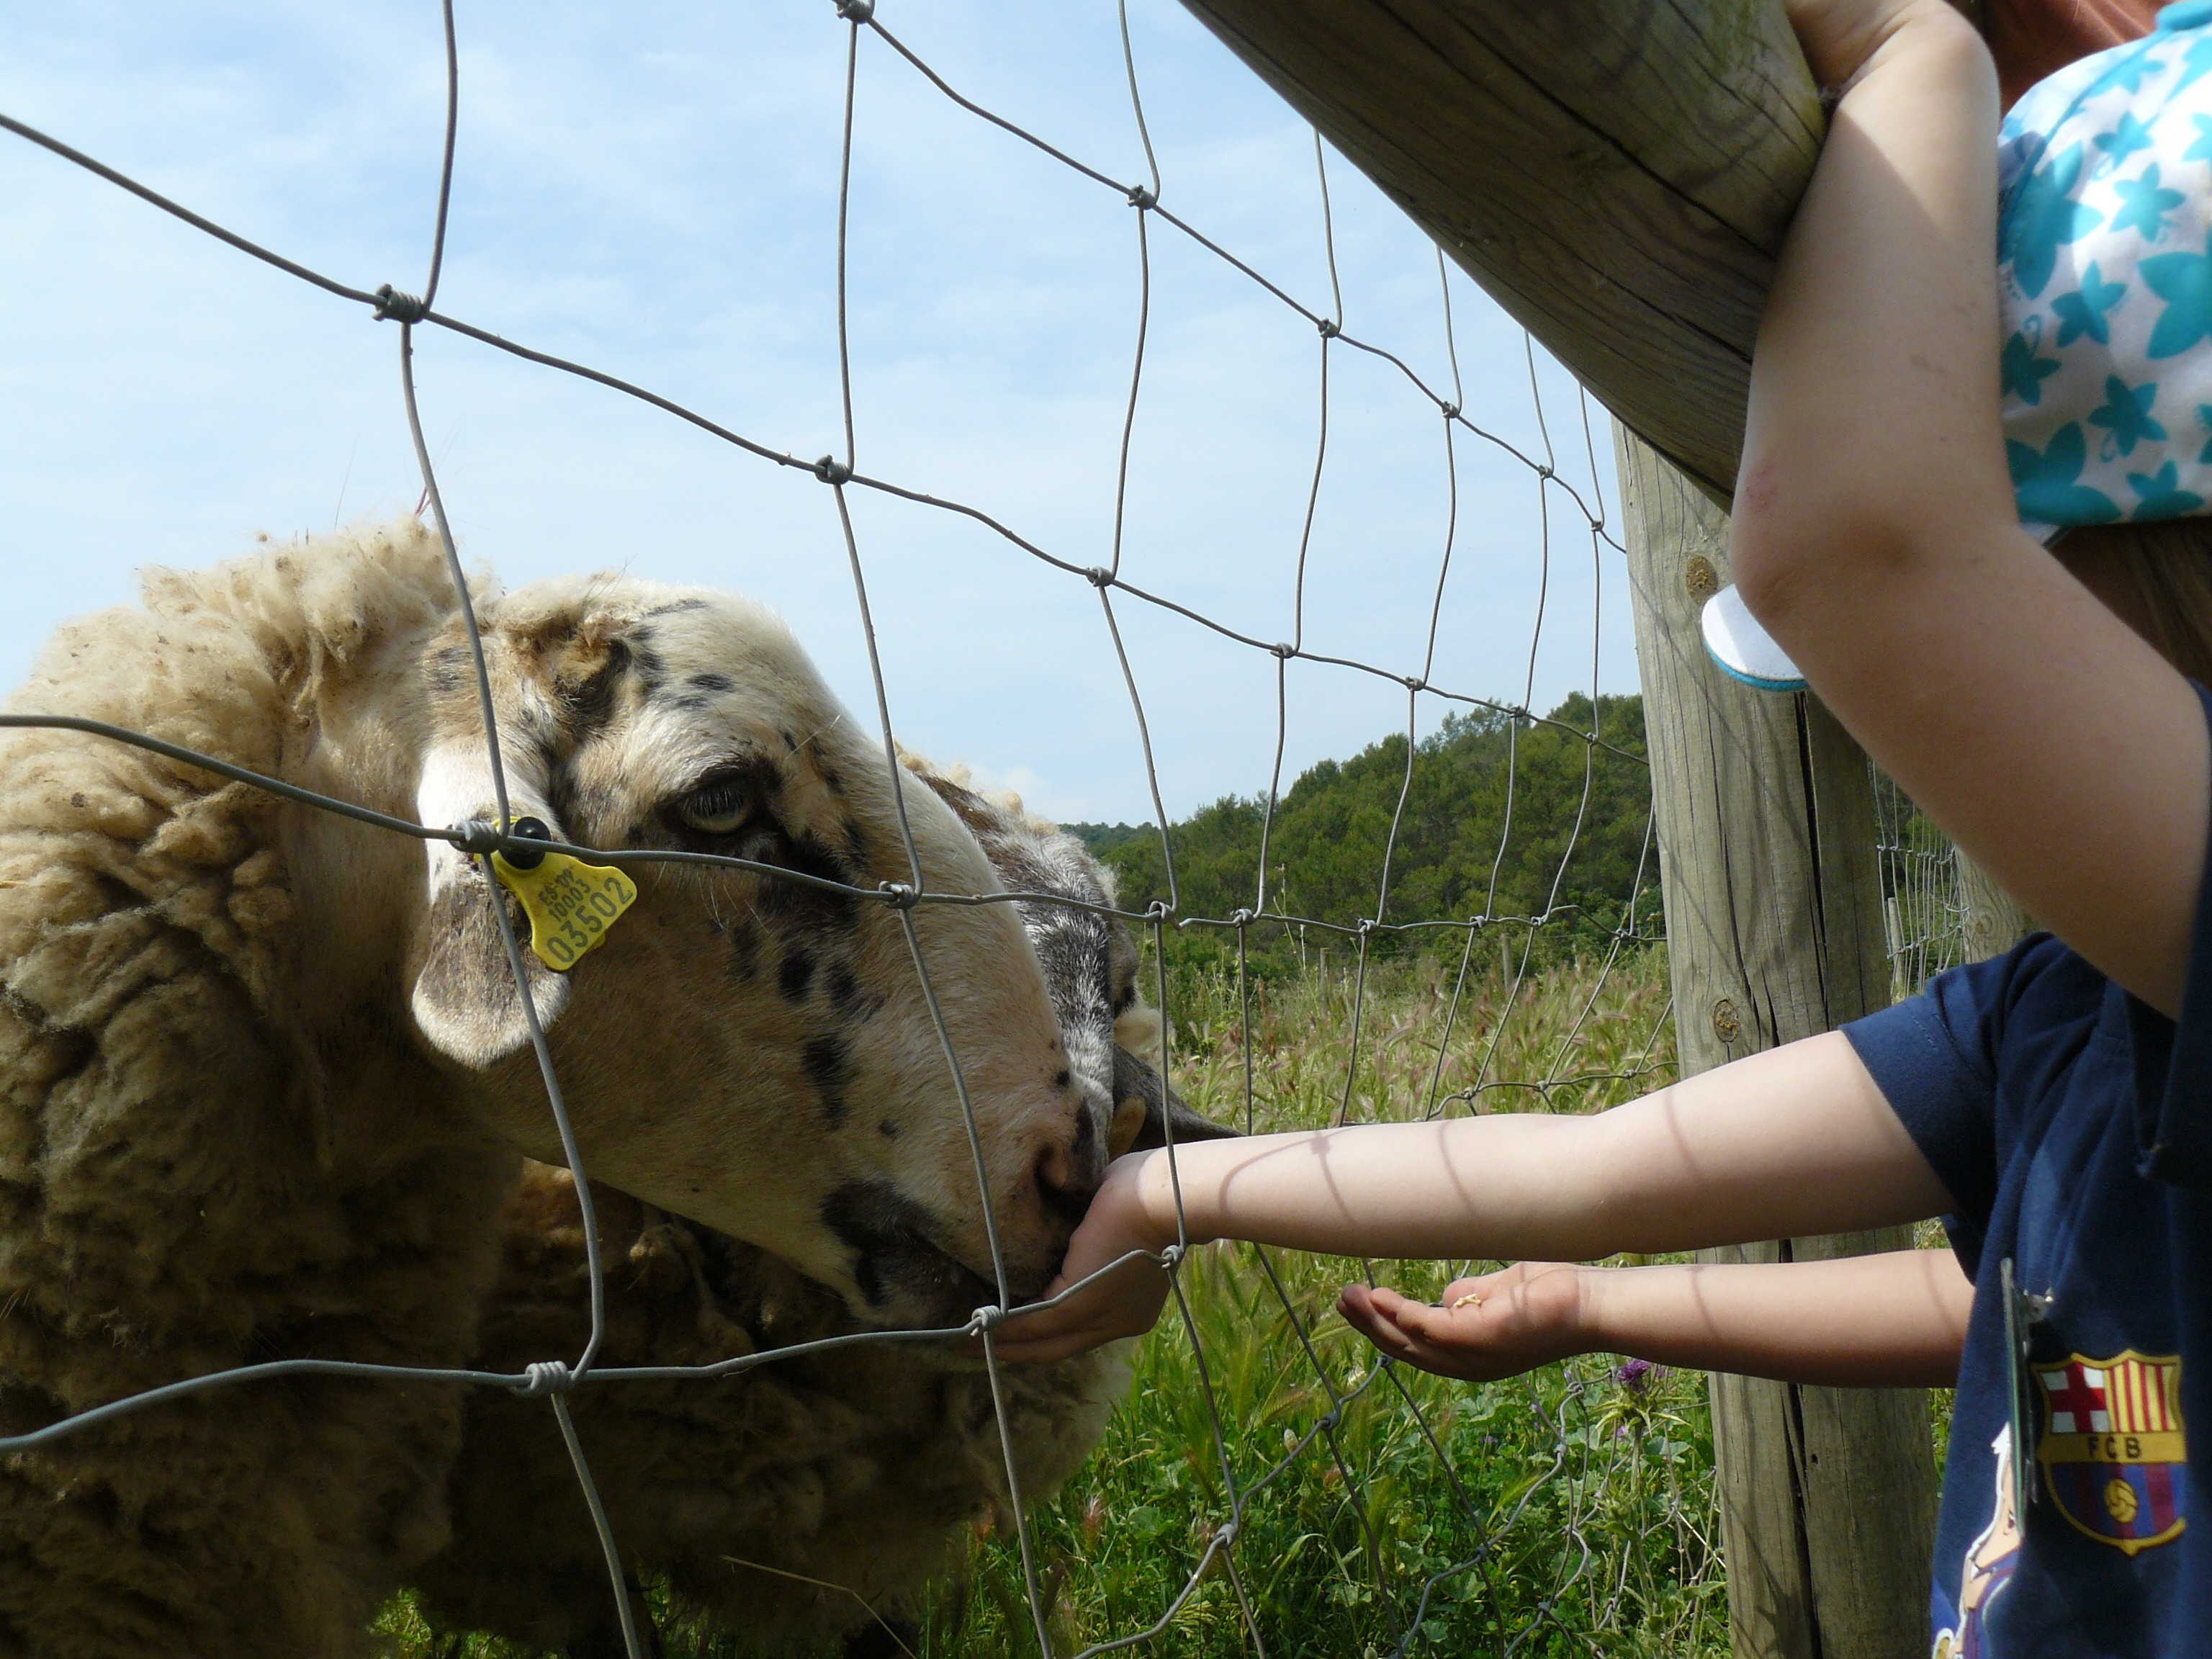
tree, grass, wildlife, zoo, sheep, mammal, eat, snout, animals